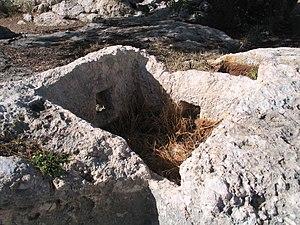
Les Maccabées, Macabées ou Macchabées sont une famille juive qui mena la résistance contre la politique d’hellénisation pratiquée par les Séleucides au IIᵉ siècle av. J.-C. et soutenue par une partie des élites juives hellénisées. Ils fondèrent la dynastie des Hasmonéens.